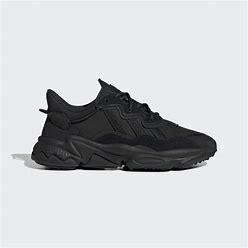
Brand: adidas
Model: Ozweego Athletic